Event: Nepal Earthquake
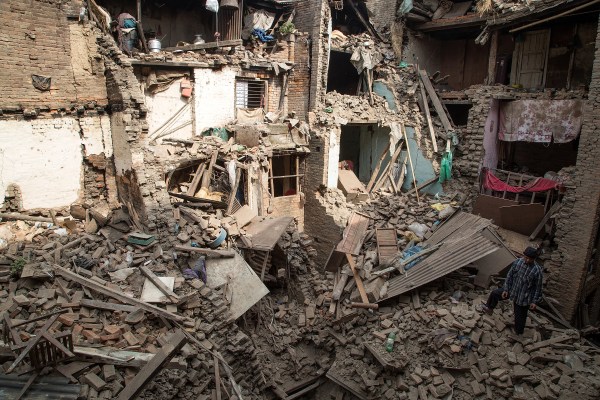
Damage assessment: damage